Joseph Tomlinson (civil engineer)

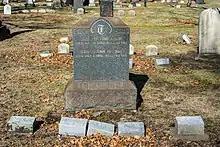
Grave of Joseph Tomlinson and his second wife, Sarah Ann Wyles Tomlinson, at Woodland Cemetery in Cleveland, Ohio

Tomlinson retired to a home at 217 North 13th Street in Cedar Rapids, Iowa, leaving the Department of Railways. After the American Civil War, he purchased another of farmland for $800 ($ in dollars). Tomlinson sold a portion of his land at some point, because by 1878 he only retained about . His eldest son managed the farm for him.